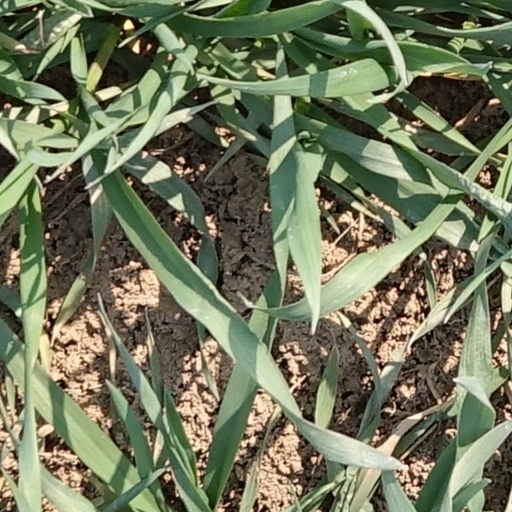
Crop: wheat